Oak Forest, Houston

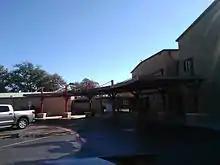
St. Rose of Lima Catholic School

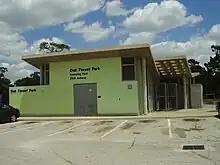
Oak Forest Park

Oak Forest's public schools are operated by Houston Independent School District. The community is divided between Trustee District I and Trustee District VII.